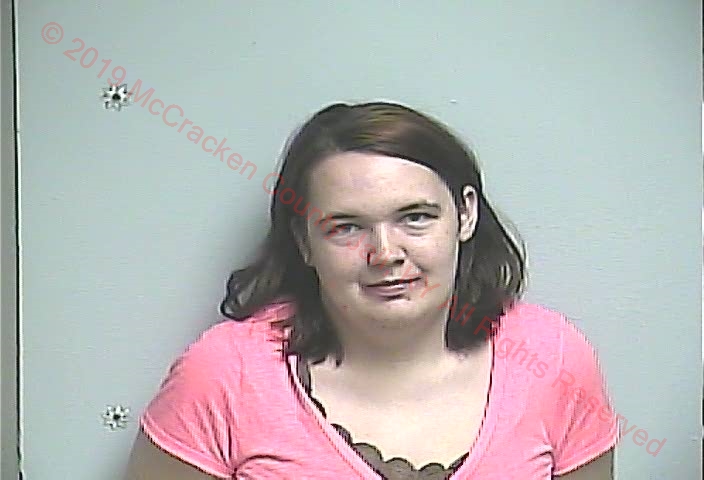
Gender: women